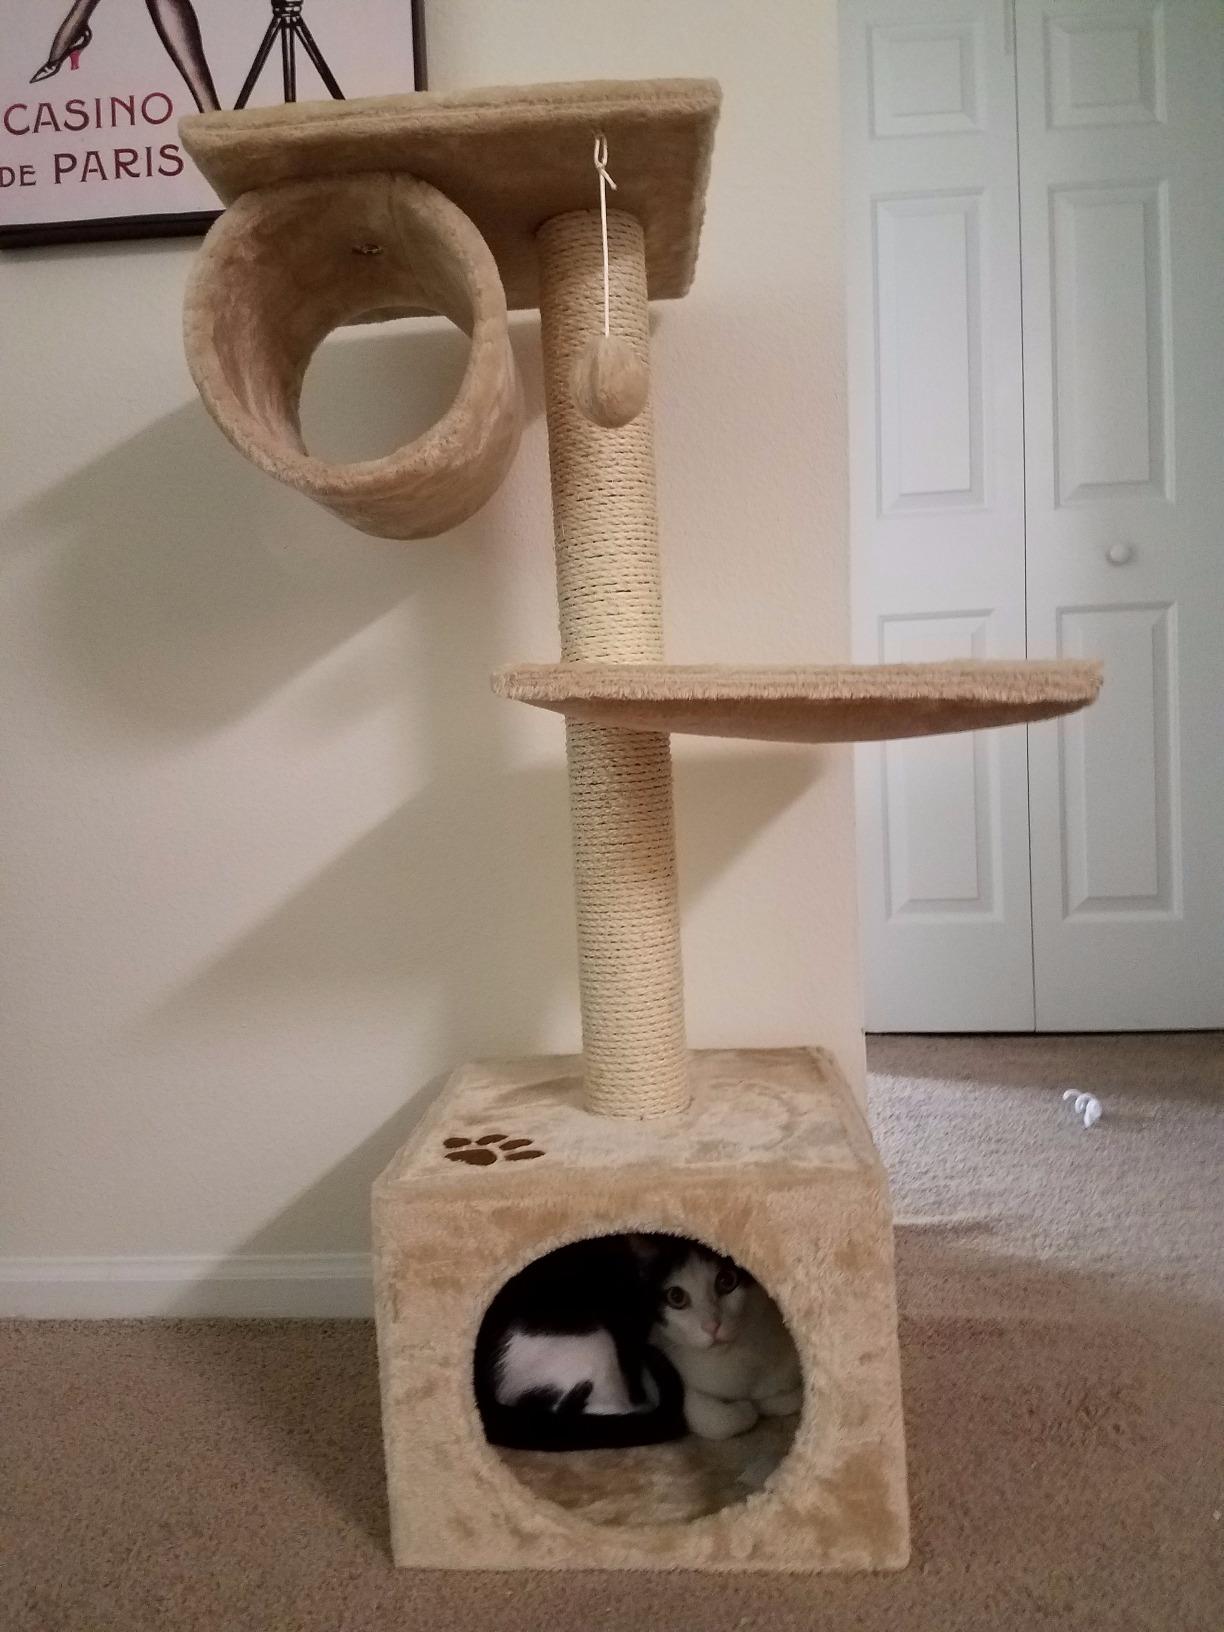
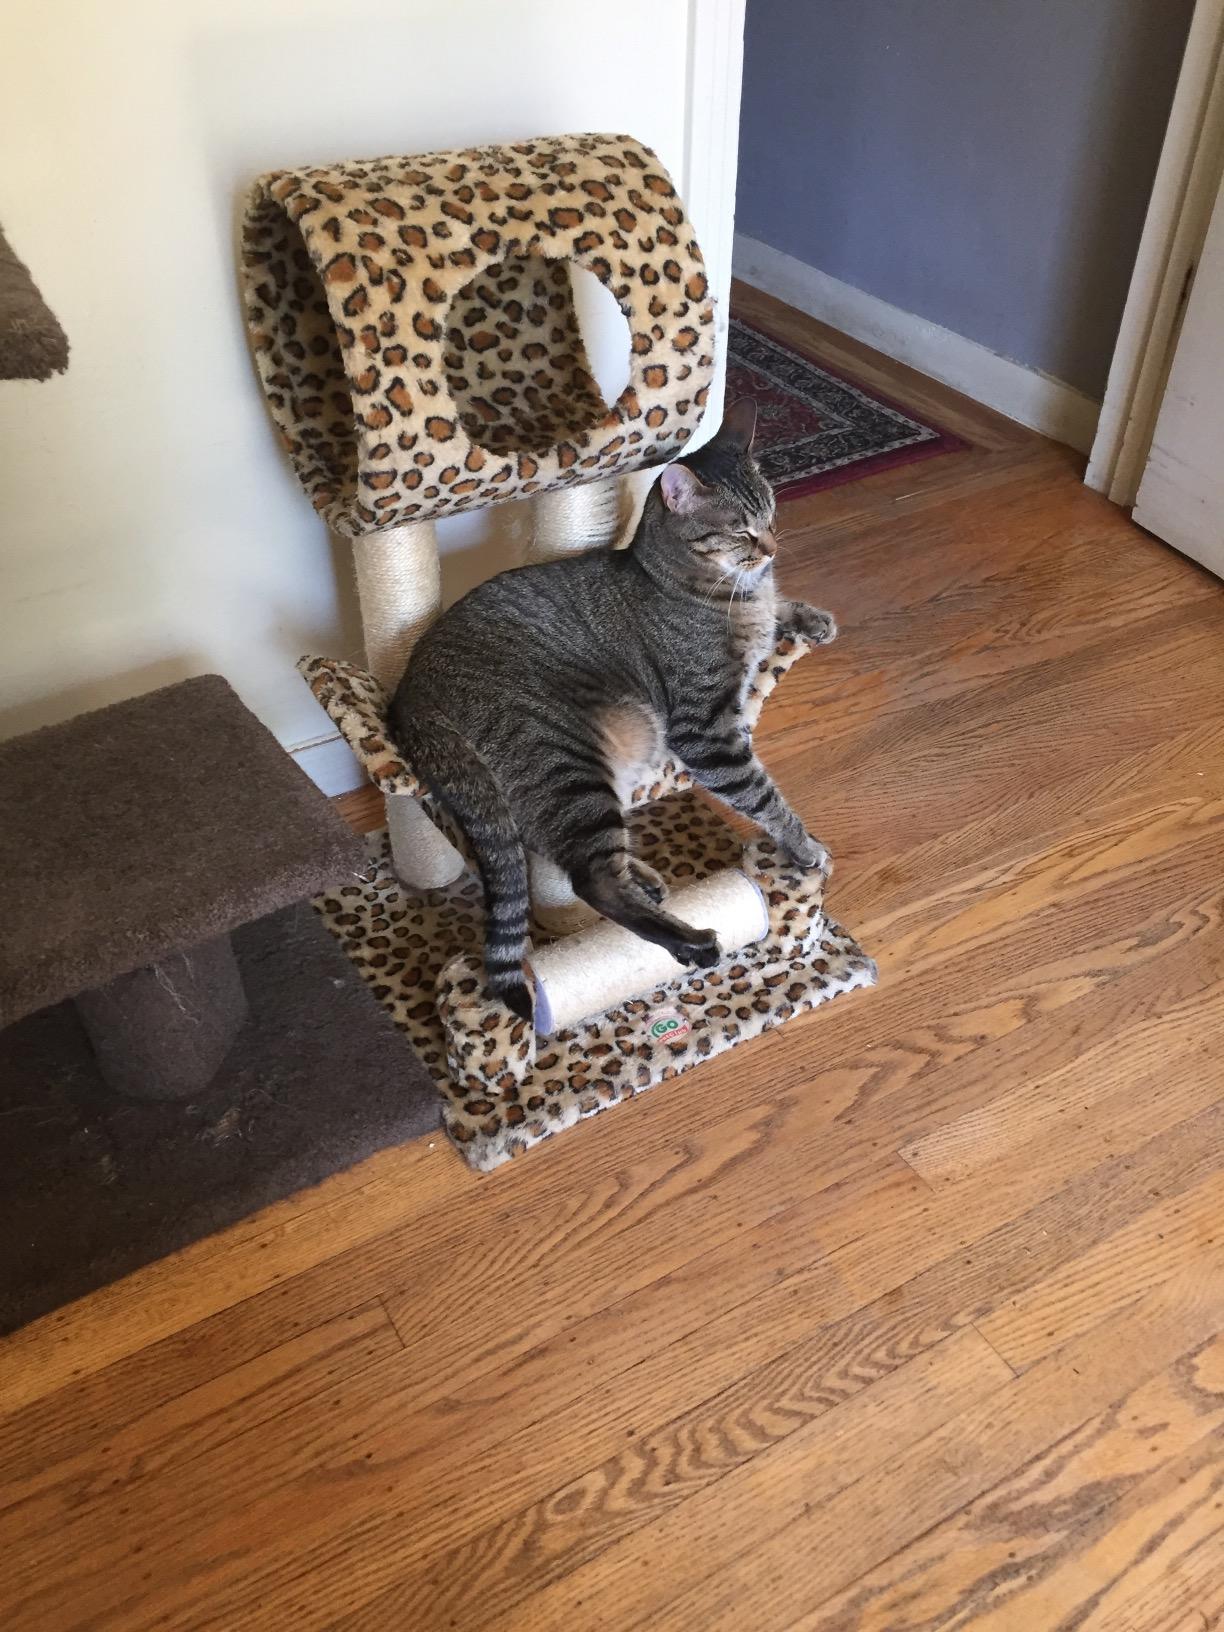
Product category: items_cat tree
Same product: no